Indo-Scythians

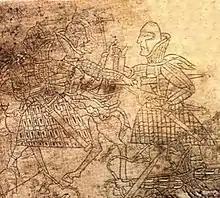
Detail of one of the Orlat plaques, apparently representing Scythian soldiers

According to these ancient sources, Modu Shanyu of the Xiongnu tribe of Mongolia attacked the Yuezhi (possibly related to the Tocharians, who lived in the eastern Tarim Basin) and evicted them from their homeland between the Qilian Shan and Dunhuang BCE. Leaving a few people behind, most of the population moved west to the Ili River region. They displaced the Saka, who migrated south into Ferghana and Sogdiana. According to the Chinese historical chronicles (who call the Saka "Sai" 塞): "[The Yuezhi] attacked the king of the Sai, who moved a considerable distance to the south and the Yuezhi then occupied his lands."